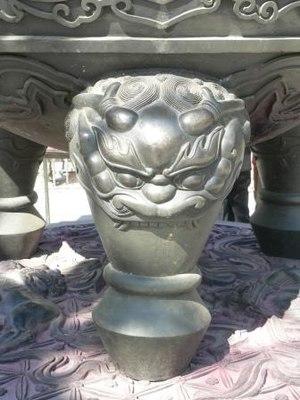
Les neuf fils du dragon ou neuf dragons sont des créatures de la mythologie chinoise. On retrouve certains d'entre eux comme protecteurs sur la majorité des édifices impériaux ou religieux dans tout le monde chinois.
Les lions gardiens ou lions gardiens impériaux chinois, traditionnellement appelés en chinois simplement shi, et souvent appelés « lions de Fo » ou « chiens de Fo » en Occident, sont une représentation commune du lion dans la Chine impériale.